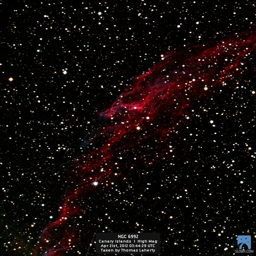
this beauty is the west part of nebula .